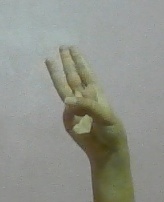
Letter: thaa